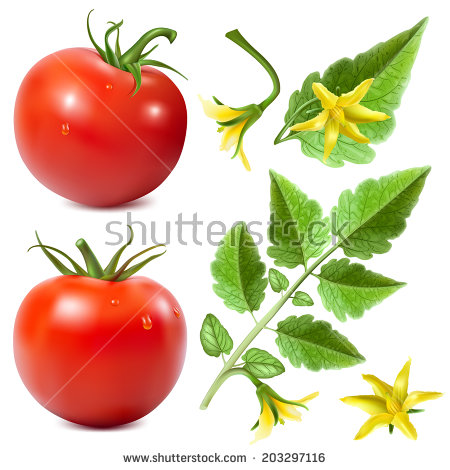
Labels: Tomato leaf, Tomato leaf, Tomato leaf, Tomato leaf, Tomato leaf